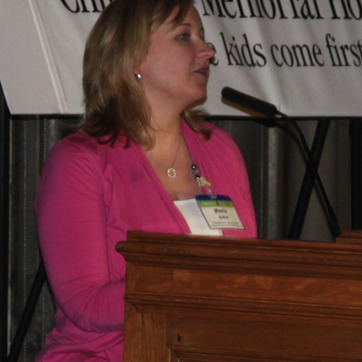
Material: skin